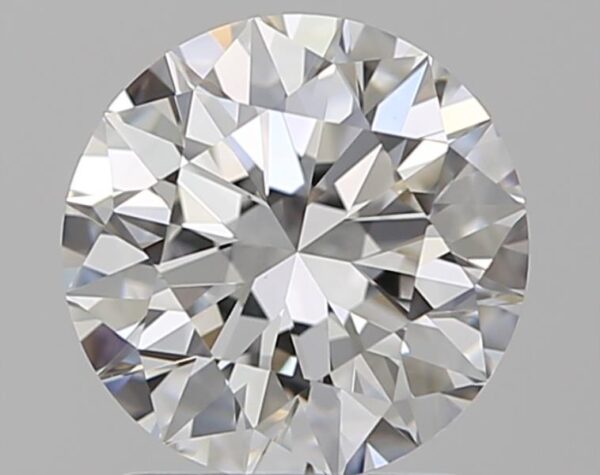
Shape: round
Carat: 1.5
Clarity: VVS2
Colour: E
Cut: EX
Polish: EX
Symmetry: EX
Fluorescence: N
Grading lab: GIA
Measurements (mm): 7.27 x 7.32 x 4.56